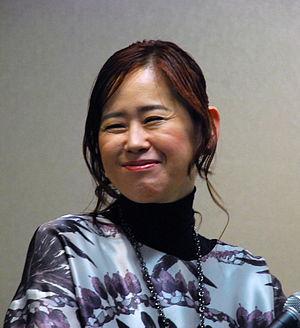
Yuki Kajiura est une compositrice japonaise née le 6 août 1965 à Tokyo. Elle est connue pour avoir réalisé la bande son de nombreux dessins animés, films et jeux vidéo japonais, dont .hack//SIGN, Noir, L'Âge du Verseau, Madlax, Pandora Hearts, Mai-HiME, Mai-Otome, Tsubasa Chronicle, Puella Magi Madoka Magica, Black Butler, Sword Art Online, Fate/Zero, et l'un des films Kimagure orange☆road. Elle a collaboré avec Toshihiko Sahashi sur Gundam Seed et Gundam Seed Destiny. Elle est également membre du groupe See-Saw. Elle habite Tōkyō.